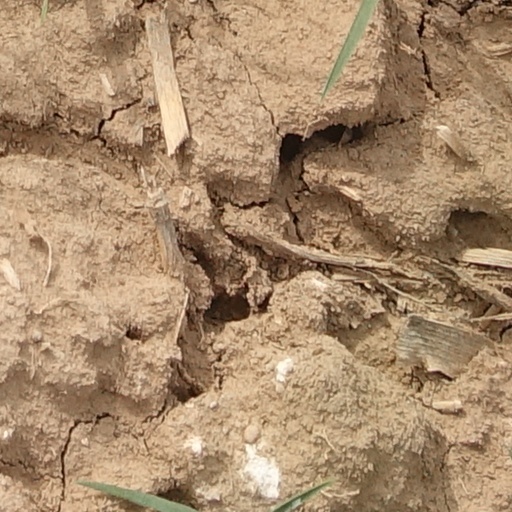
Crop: wheat